Feriye Palace

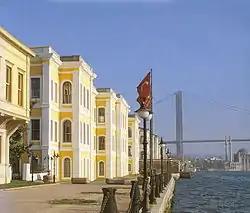
Feriye Palace on the Bosphorus in Istanbul, currently used by Galatasaray University

The Feriye Palace is a complex of Ottoman imperial palace buildings along the European shoreline of the Bosphorus strait in Istanbul, Turkey. Currently, the buildings host educational institutions such as a high school and a university.